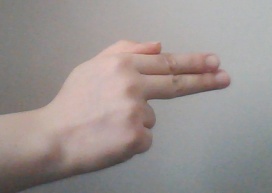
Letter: ghain